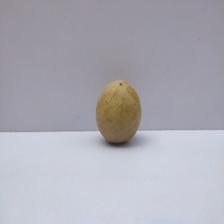
Size: Medium